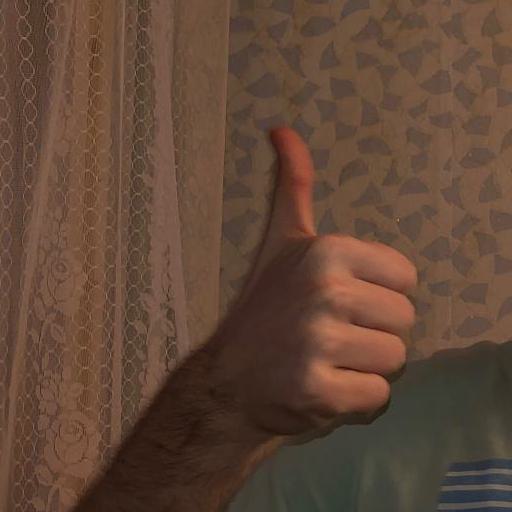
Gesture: like